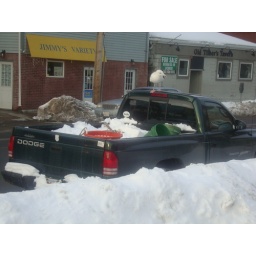
This seagull was initially in this guy's truck bed, eating his fish.